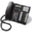
Label: telephone